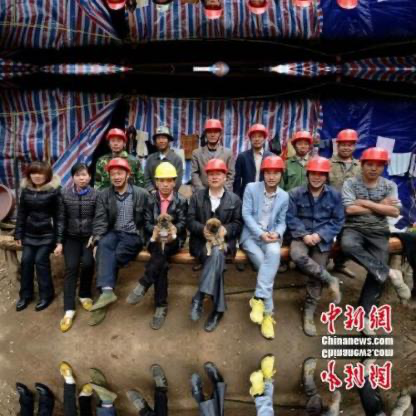
Objects in the image:
label: helmet
label: helmet
label: helmet
label: helmet
label: helmet
label: helmet
label: helmet
label: helmet
label: helmet
label: helmet
label: helmet
label: helmet
label: helmet
label: helmet
label: helmet
label: helmet
label: helmet
label: helmet